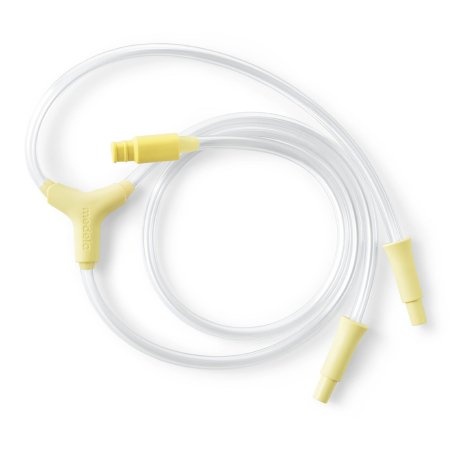
Replacement Tubing Medela For Freestyle Flex™ and Swing Maxi™ Breast Pumps
Brand: iTechMed
SKU # 1202288 Manufacturer # 101038234 Brand Medela Manufacturer Medela Country of Origin Switzerland Application Replacement Tubing For Use With For Freestyle Flex™ and Swing Maxi™ Breast Pumps HCPCS A4281 (Disclaimer) Is_Active_Vendor Y Is_DSCSA N Is_Discontinued N Is_Medical_Device N Lot_Tracking_Flag N On_Allocation N Supplier_ID 488136 UNSPSC Code 42231905 Features Replacement tubing makes it easy to ensure optimal performance for your breast pump
Category: Baby & Toddler > Nursing & Feeding > Breast Pump Accessories > Tubing